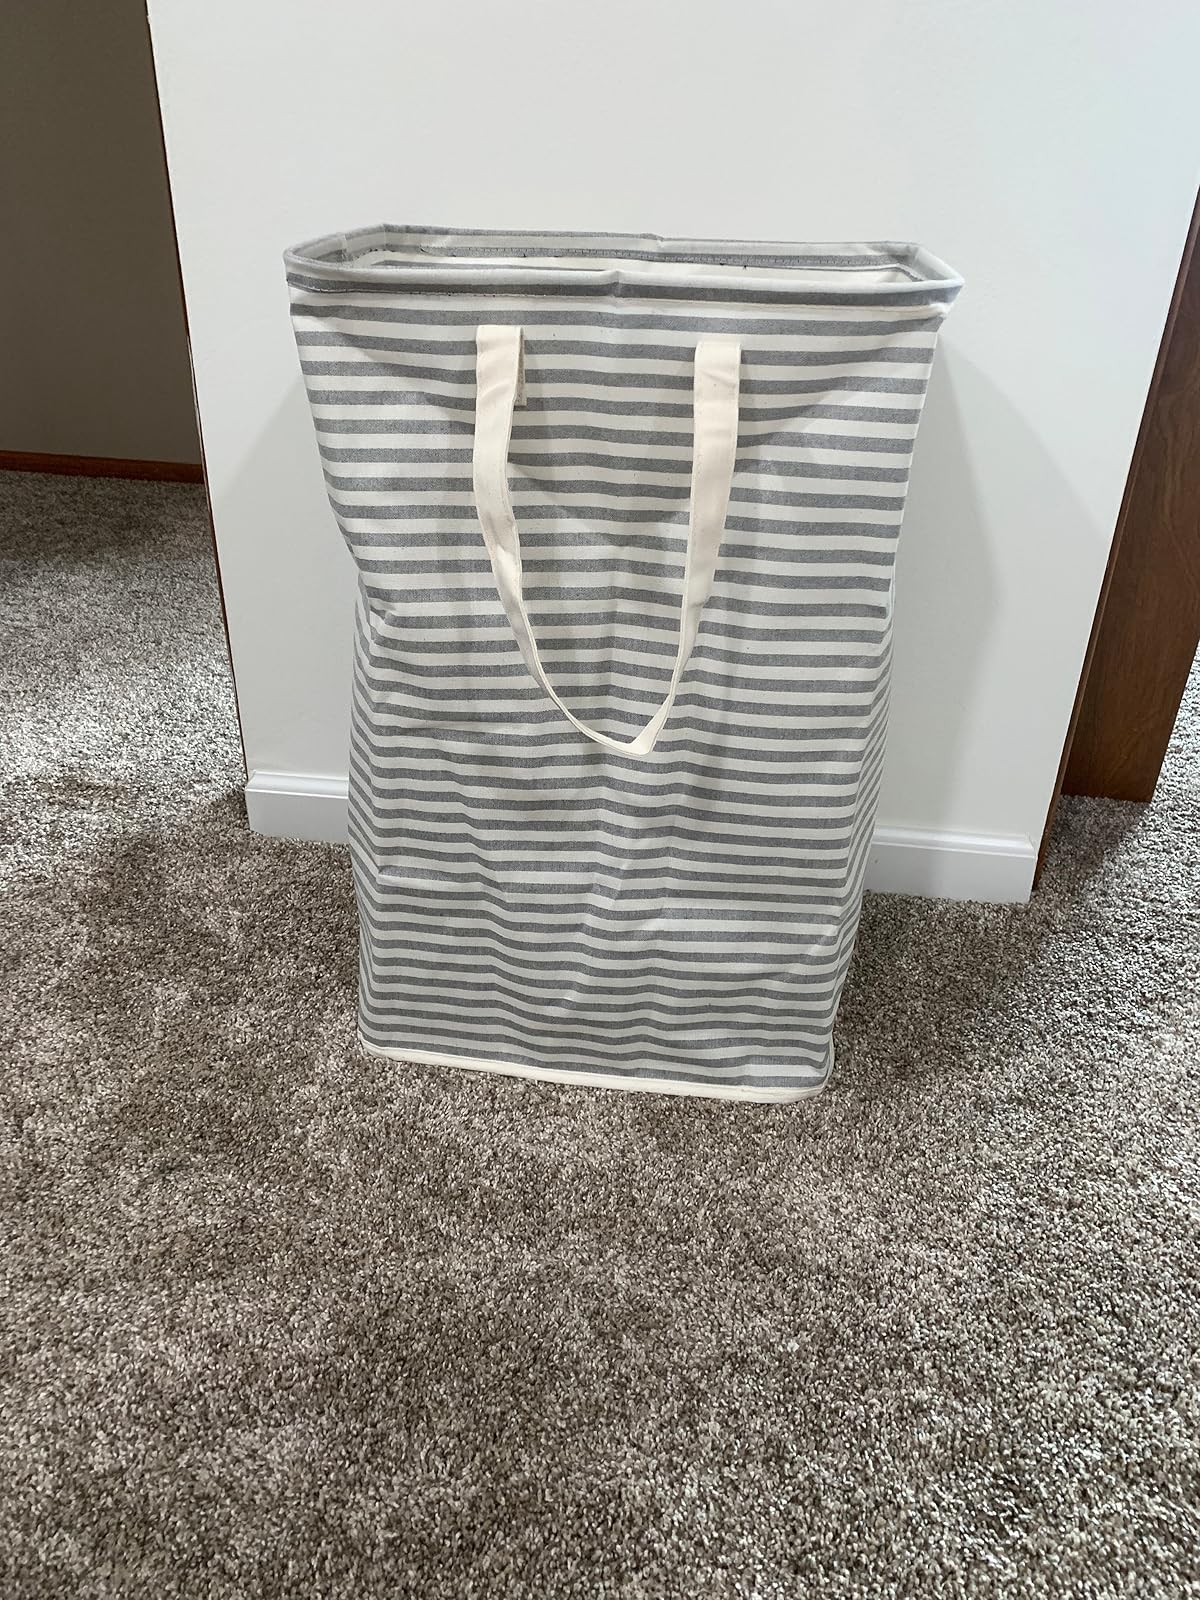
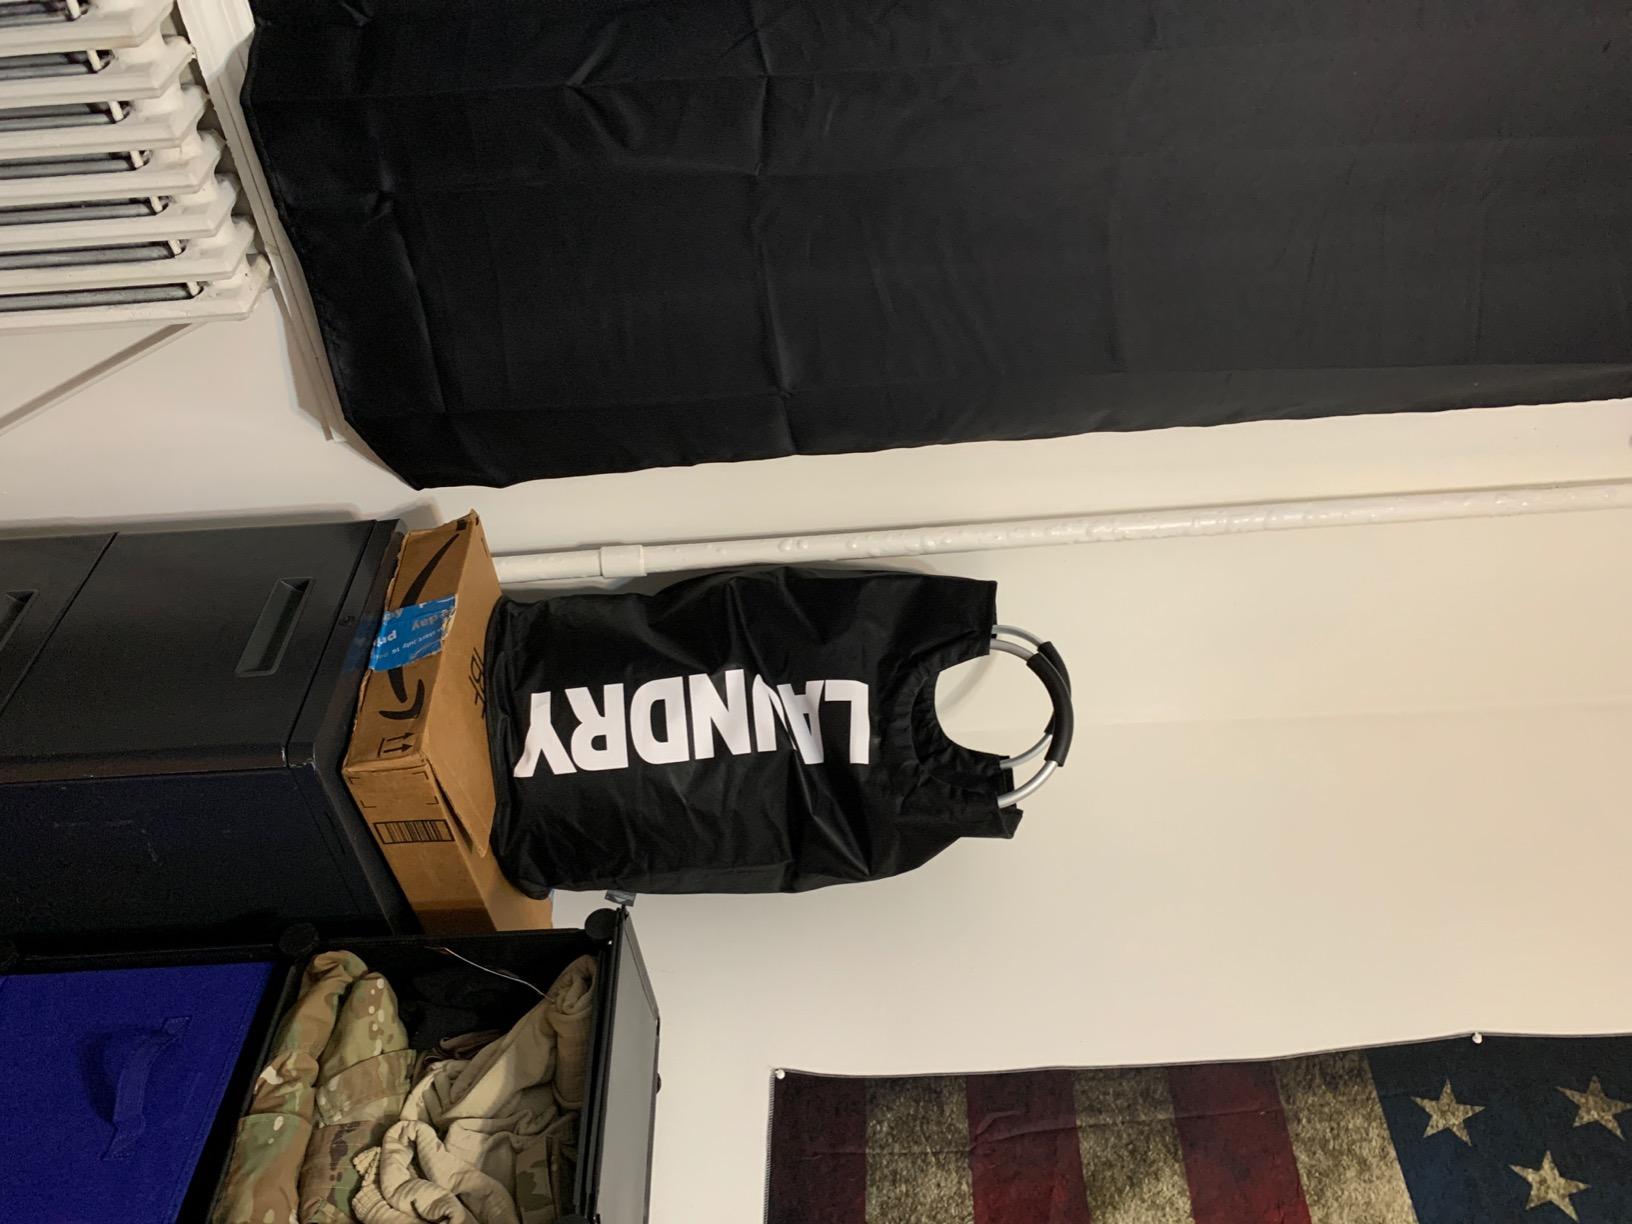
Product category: items_hamper
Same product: no